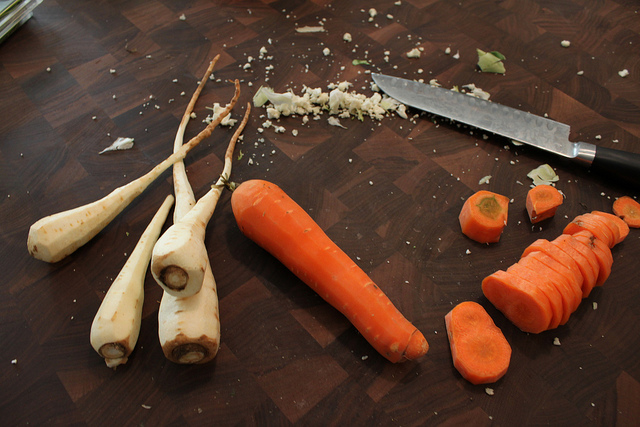
user: Given an image and a question. Answer the question in a short answer. Question: The what chemical makes the vegetable orange? Short Answer:
assistant: beta carotene